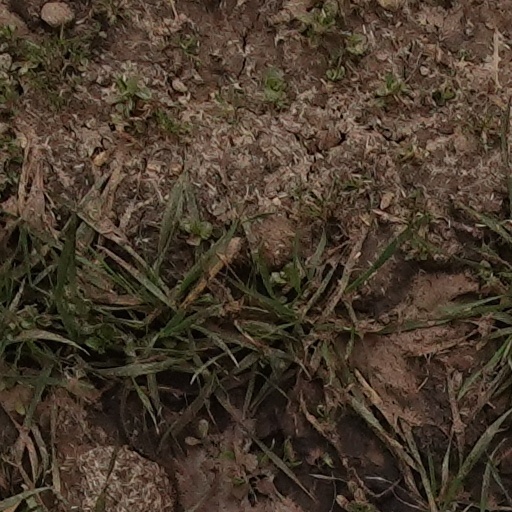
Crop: wheat